Mount Larsen (South Sandwich Islands)

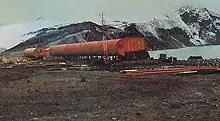
View of Corbeta Uruguay base with Mount Larsen in the background

Mount Larsen is a mountain, high, situated in the east-central portion of Thule Island in the South Sandwich Islands. It was charted in 1930 by Discovery Investigations personnel on the "Discovery II" who named it for Captain C.A. Larsen.